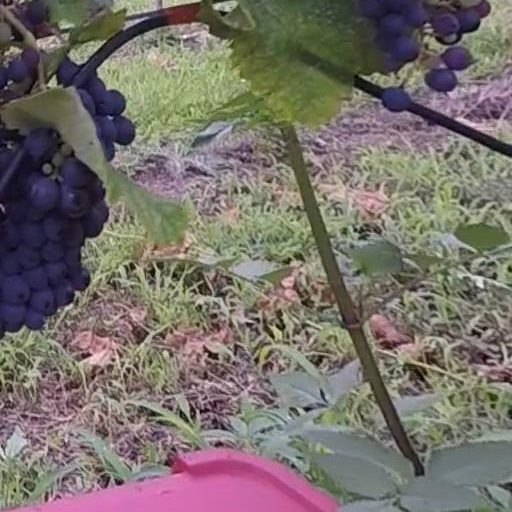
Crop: grape